River Fal

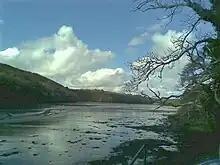
The River Fal at Devoran

The River Fal flows through Cornwall, rising at Pentevale on Goss Moor (between St. Columb and Roche) and reaching the English Channel at Falmouth. On or near the banks of the Fal are the castles of Pendennis and St Mawes as well as Trelissick Garden. The River Fal separates the Roseland peninsula from the rest of Cornwall. Like most of its kind on the south coast of Cornwall and Devon, the Fal estuary is a classic ria, or drowned river valley. The Fal estuary from Tregony to the Truro River was originally called Hafaraell (meaning "fallow place").